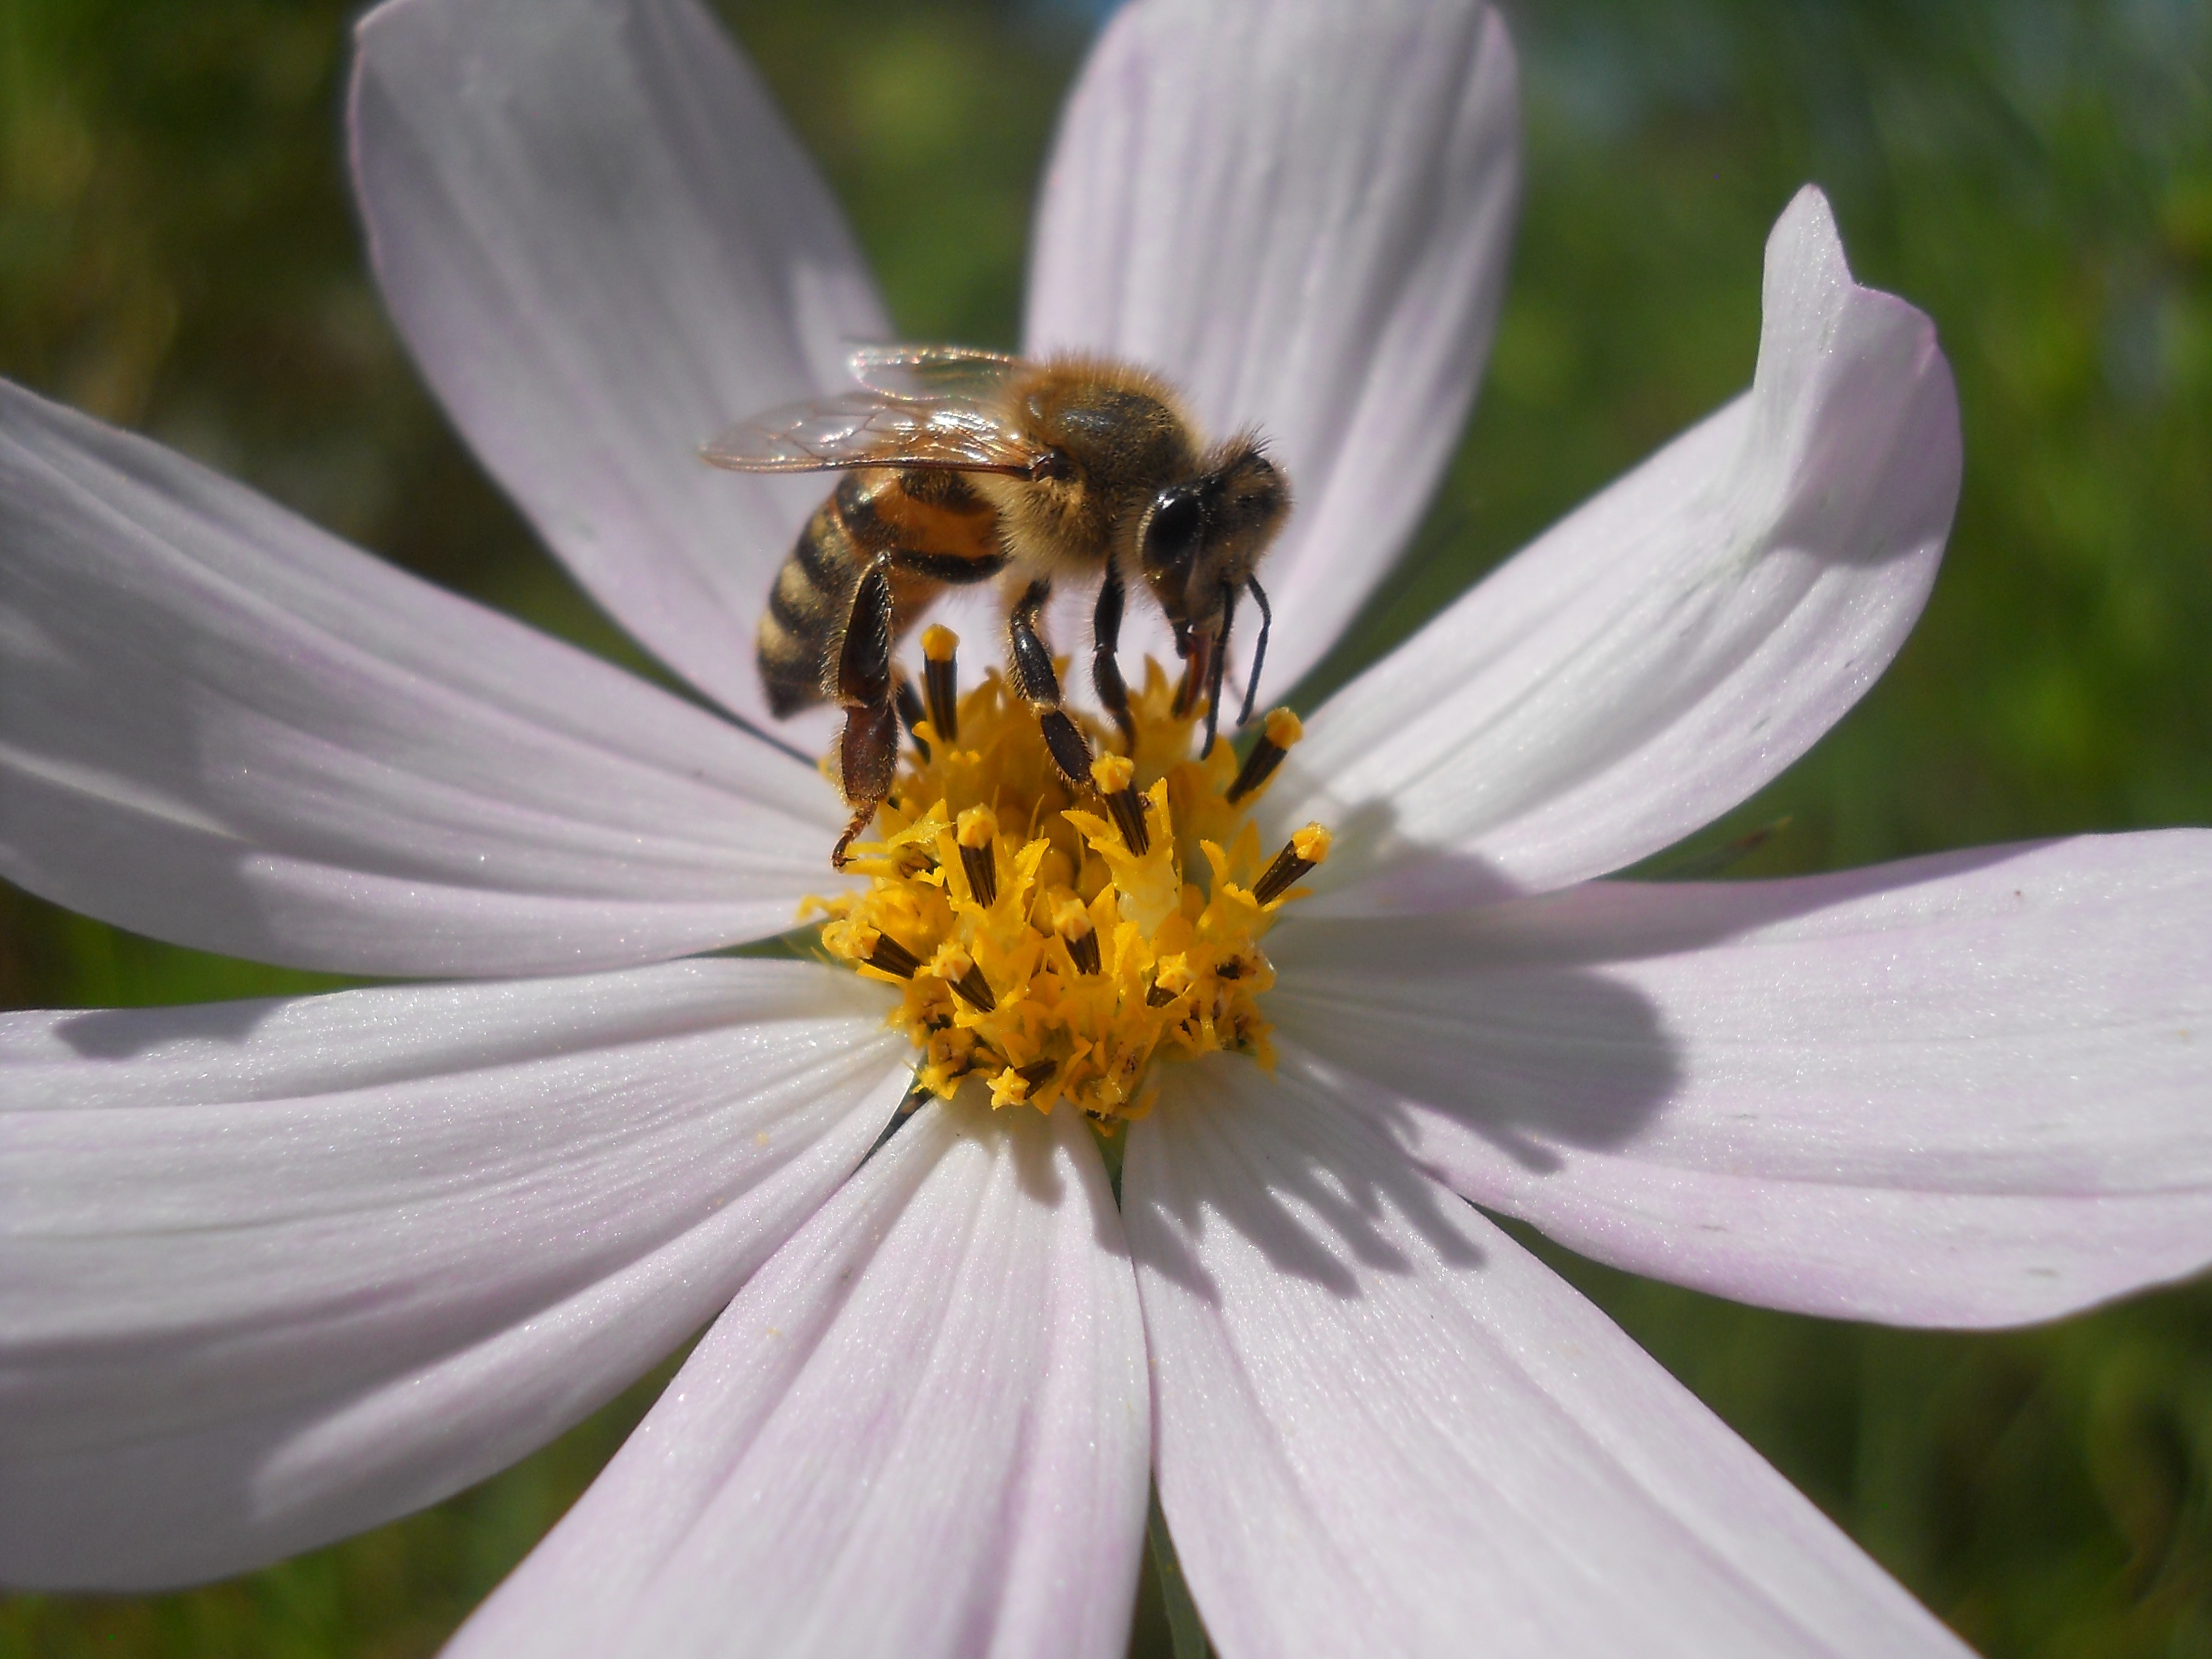
nature, blossom, plant, white, meadow, flower, petal, summer, orange, pollen, food, insect, botany, flora, fauna, invertebrate, wildflower, flowers, close up, bee, nectar, macro photography, flowering plant, honey bee, daisy family, oxeye daisy, land plant, membrane winged insect, garden cosmos